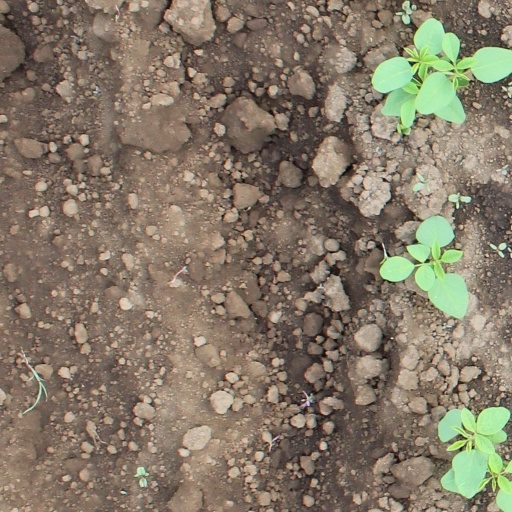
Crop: soybean